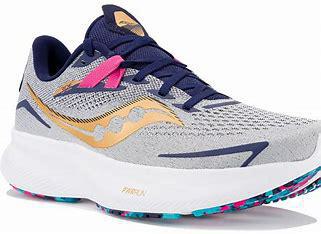
Brand: Saucony
Model: 100